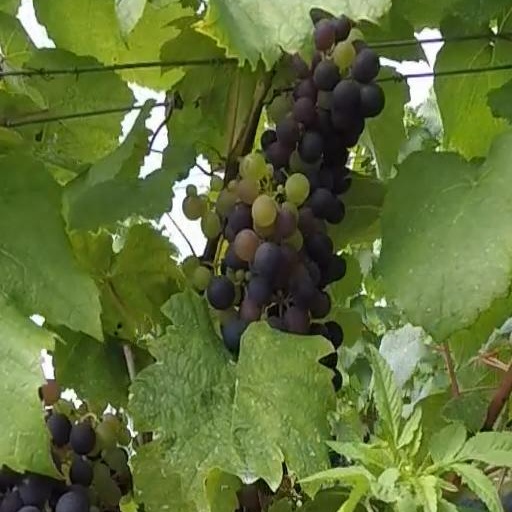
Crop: grape